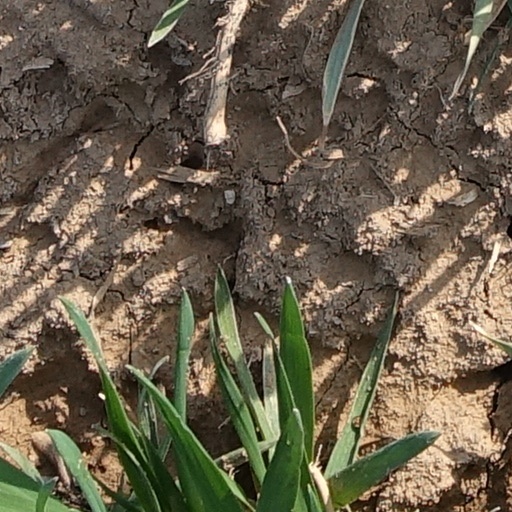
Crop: wheat